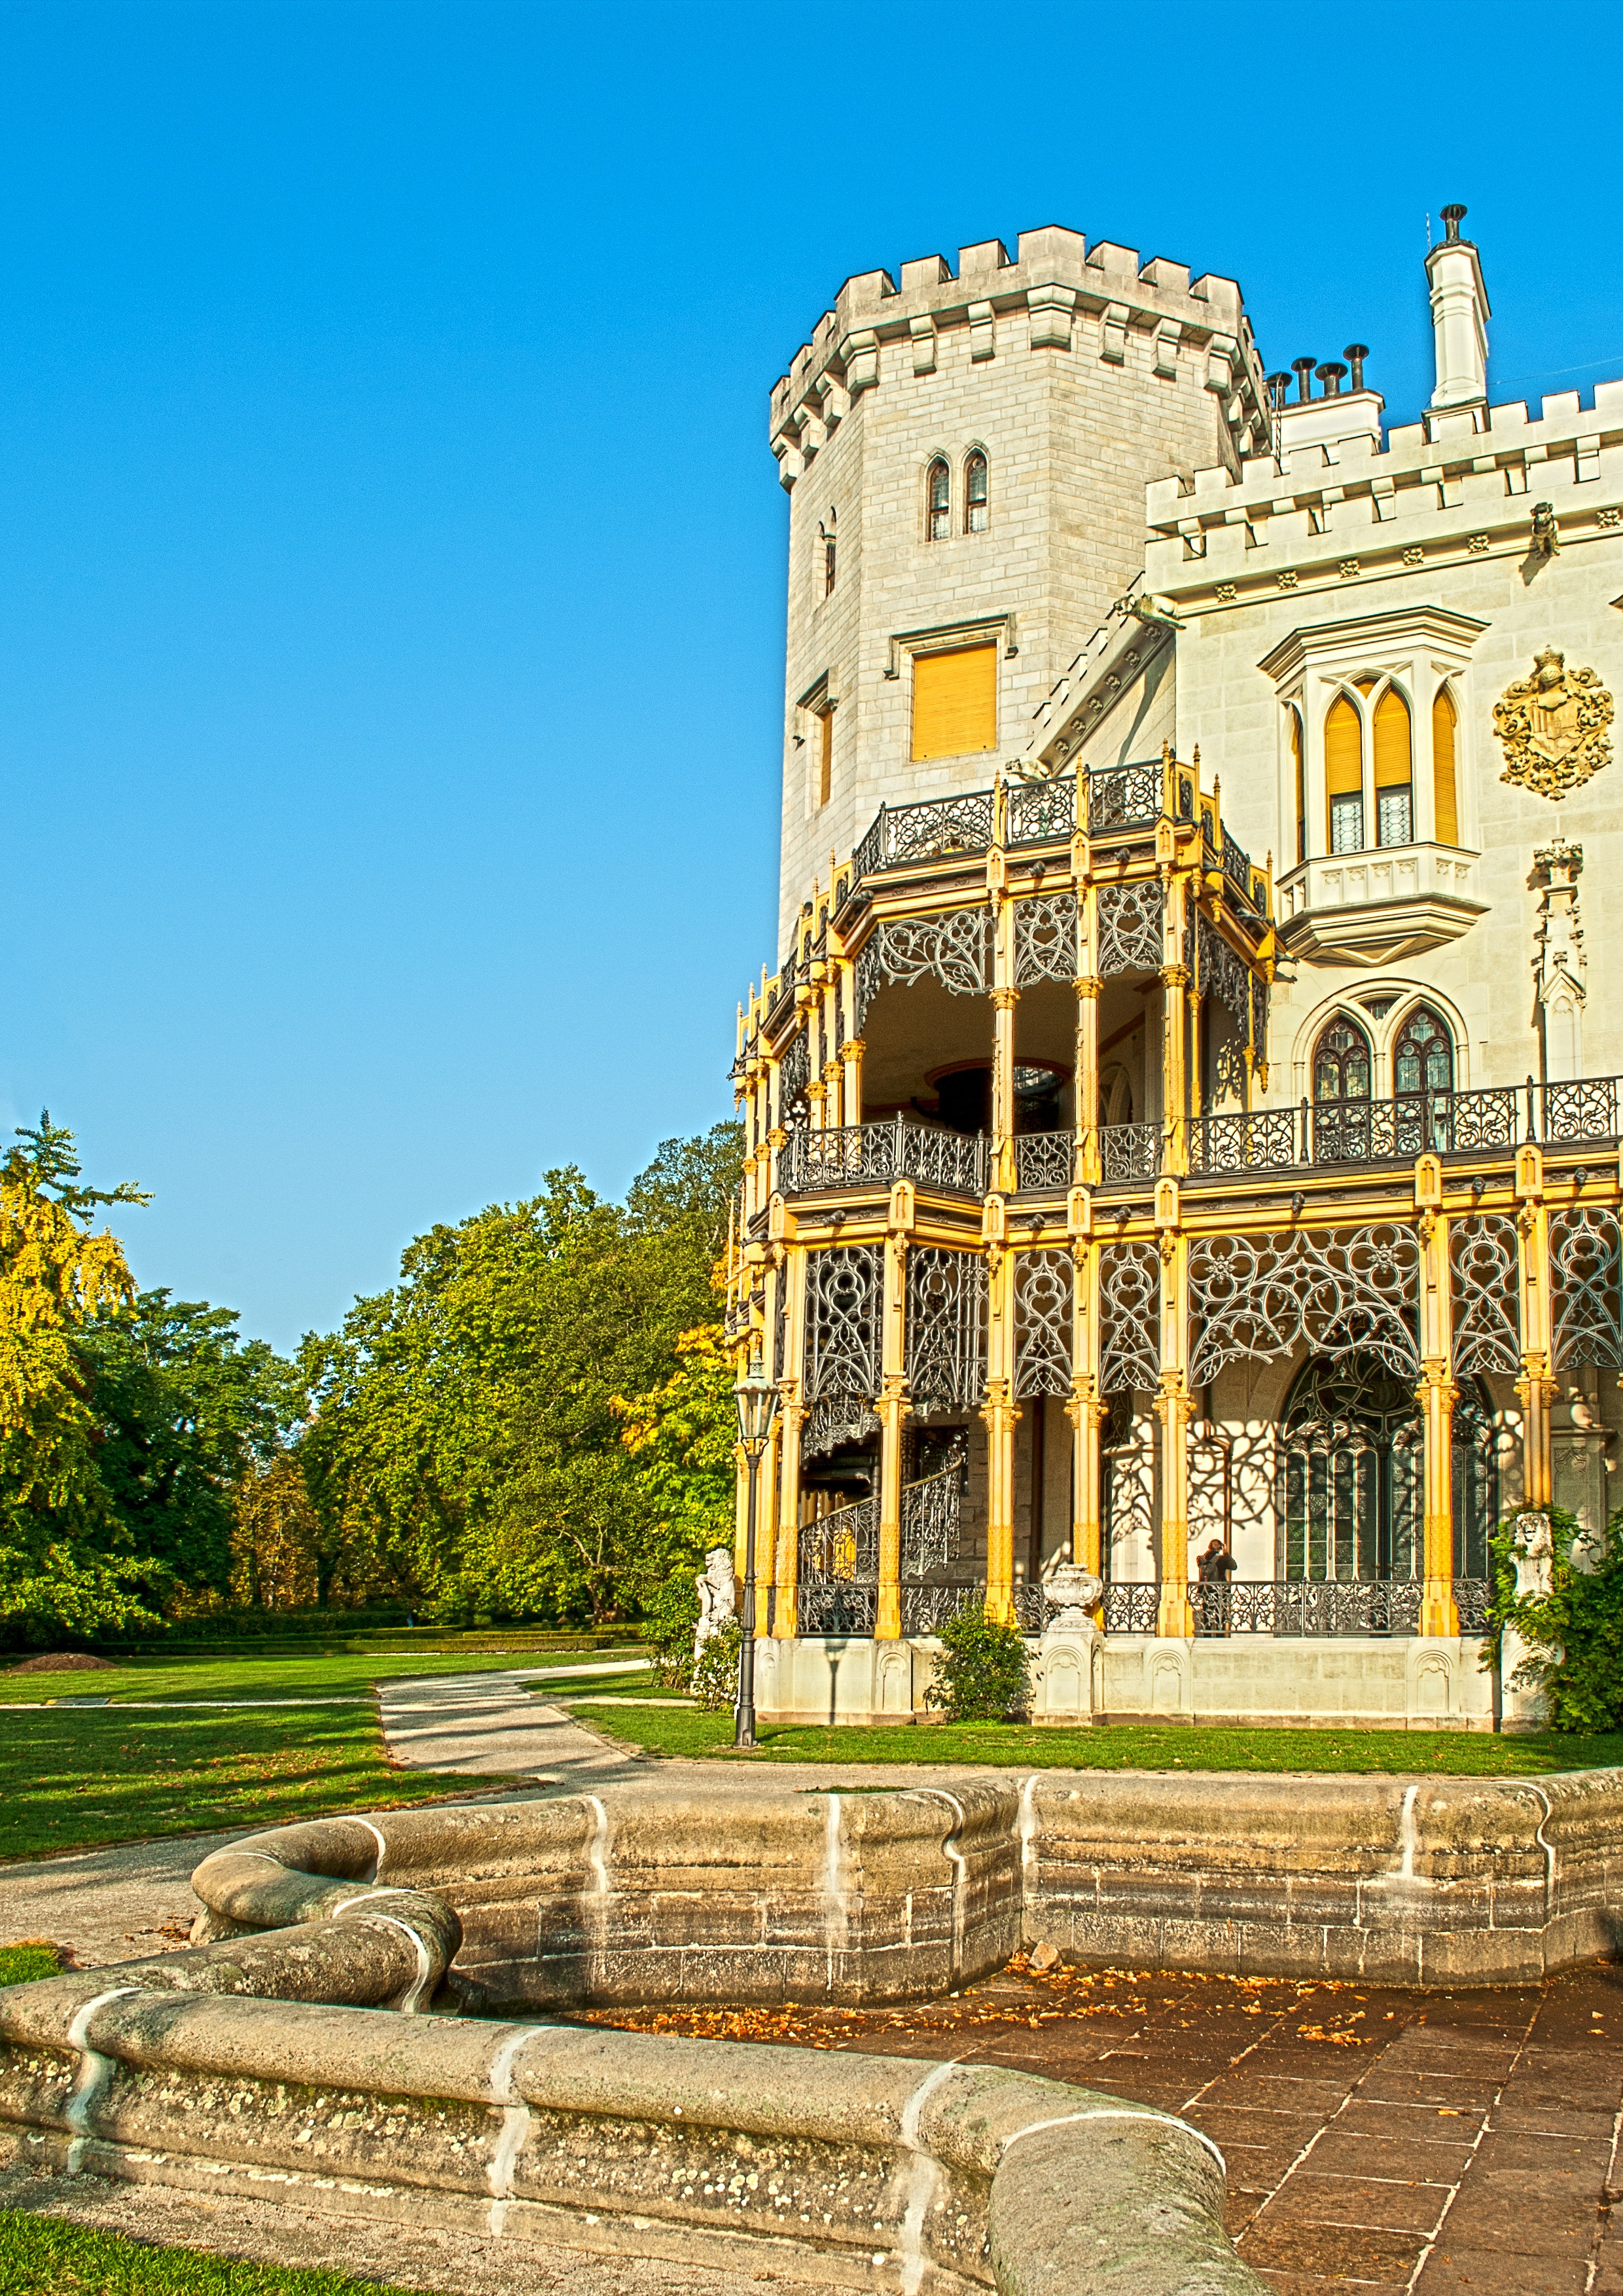
architecture, mansion, building, chateau, palace, old, castle, landmark, facade, place of worship, hdr, ruins, estate, simple, stately home, ancient history, hluboka